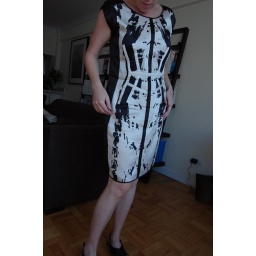
Symmetry in black and white